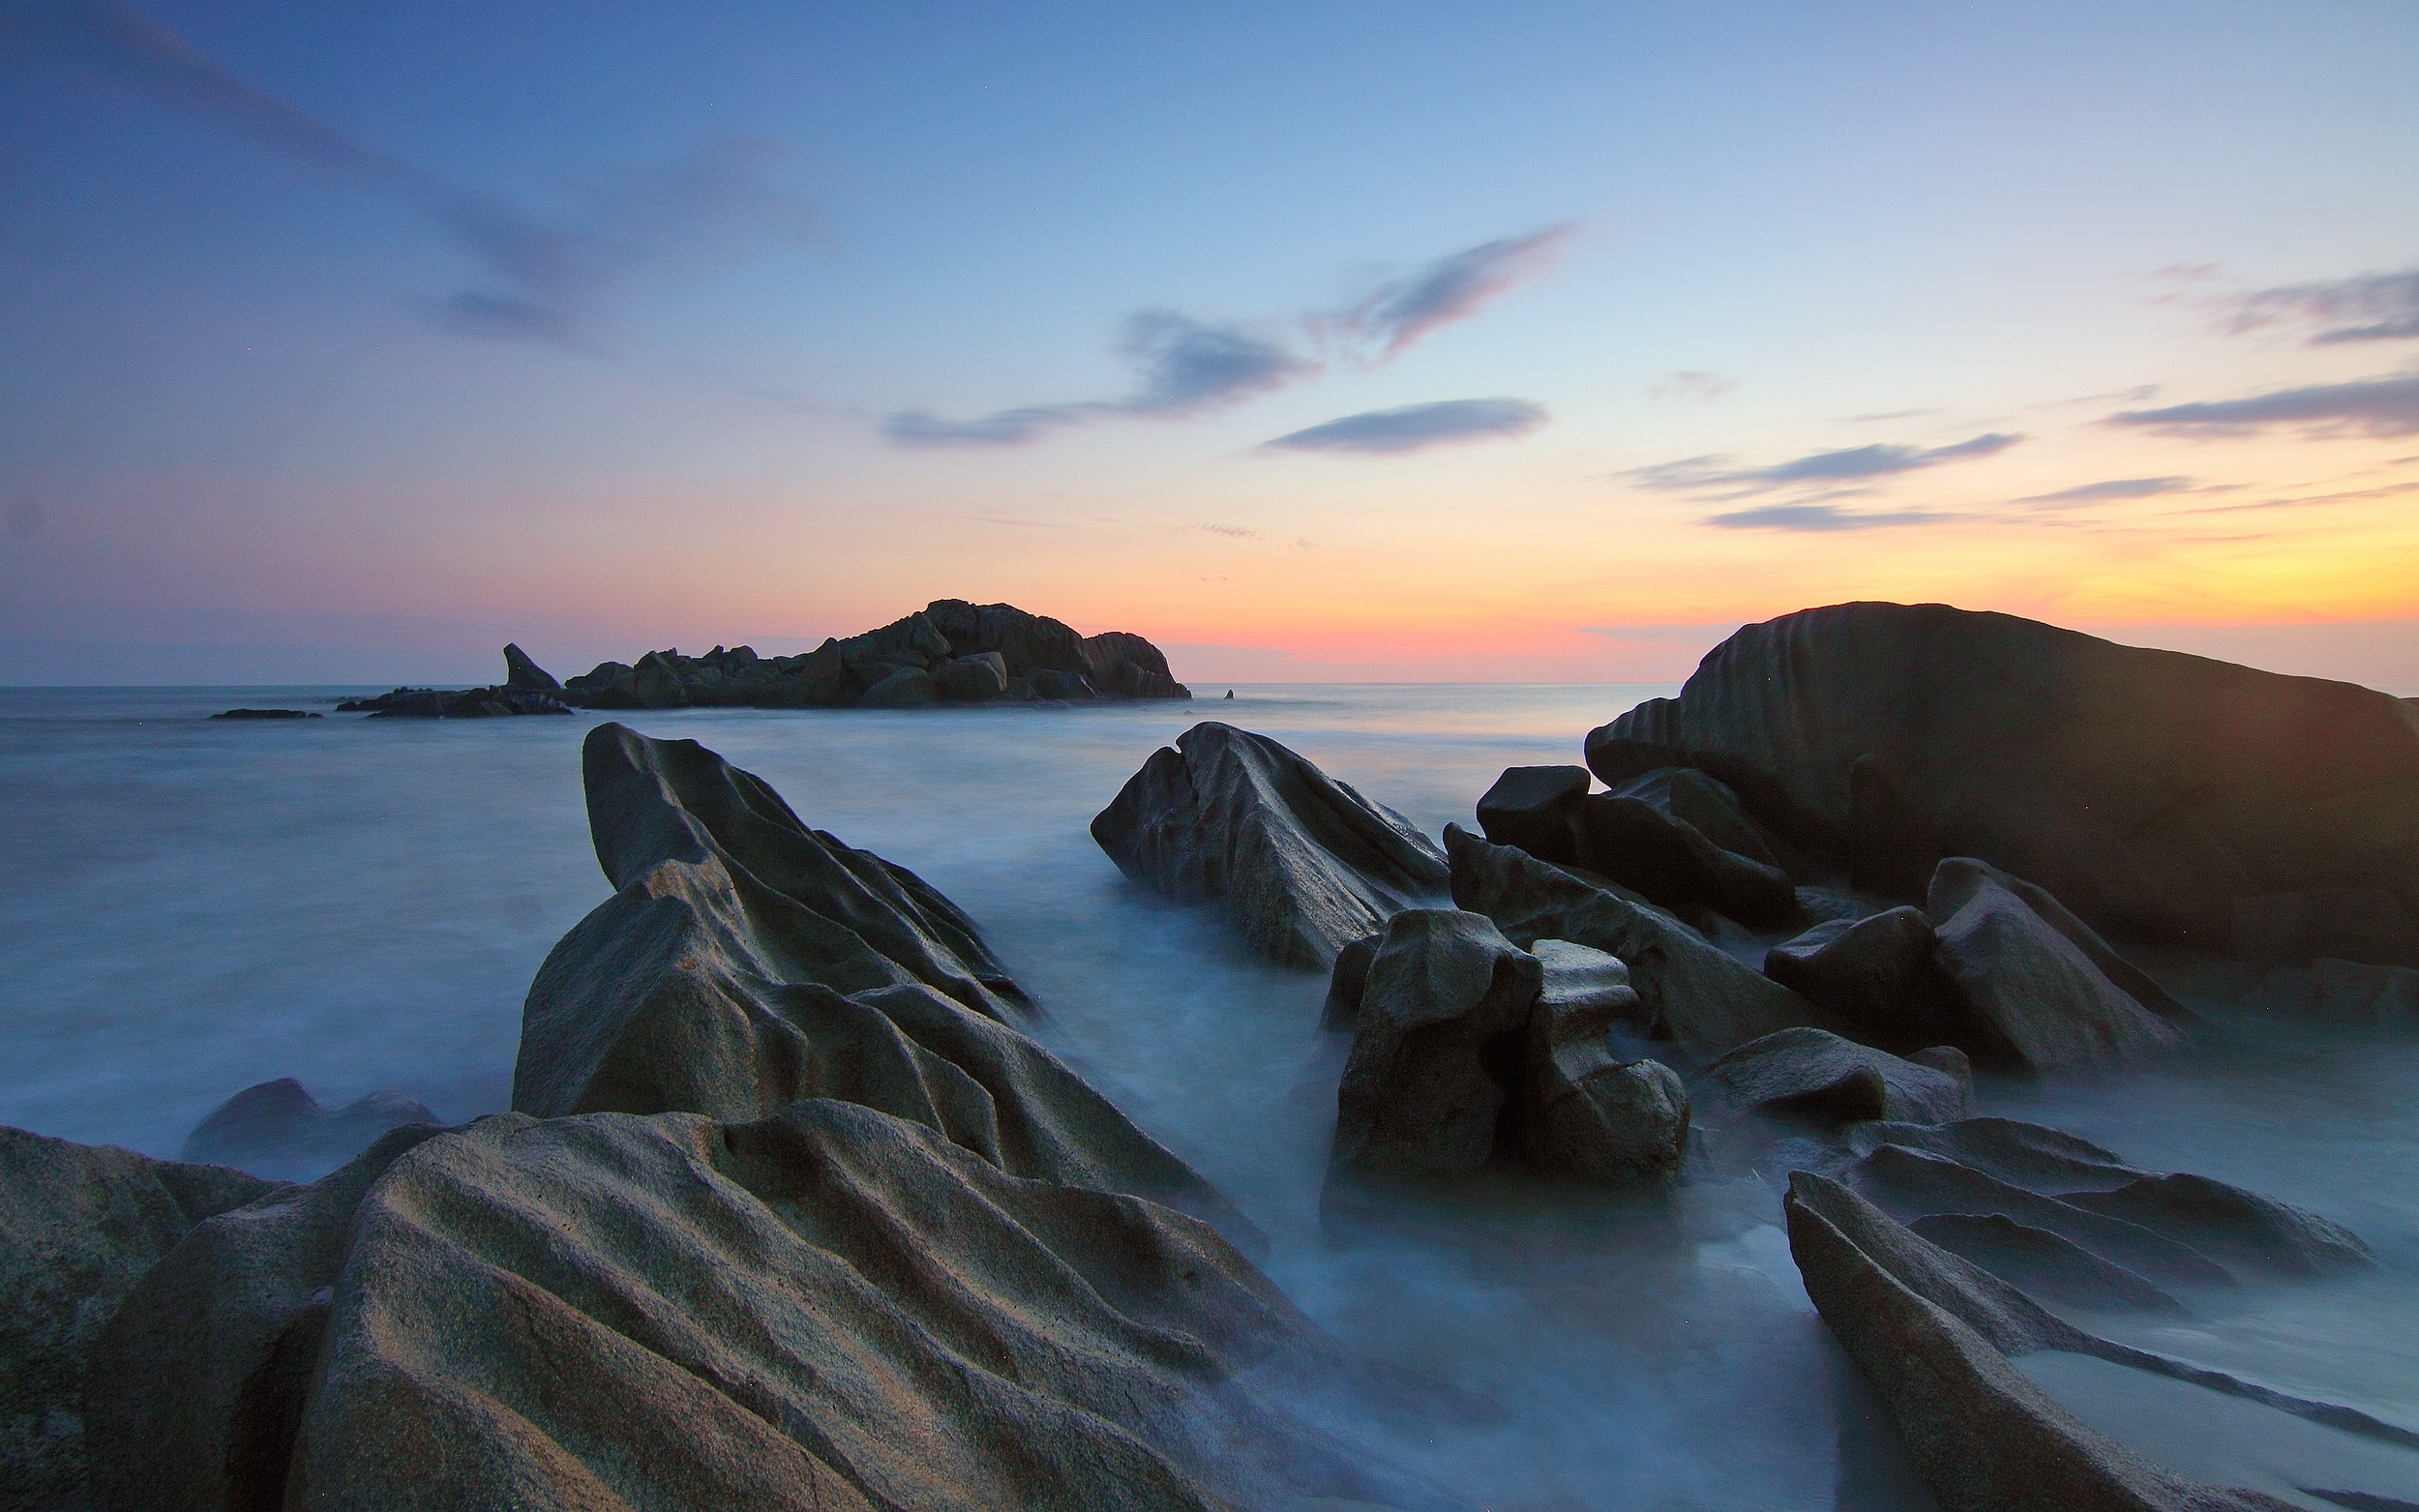
beach, sea, coast, water, sand, rock, ocean, horizon, cloud, sunrise, sunset, sunlight, morning, shore, wave, dawn, motion, dusk, evening, reflection, terrain, material, body of water, rocks, seascapes, cape, atmospheric phenomenon, wind wave